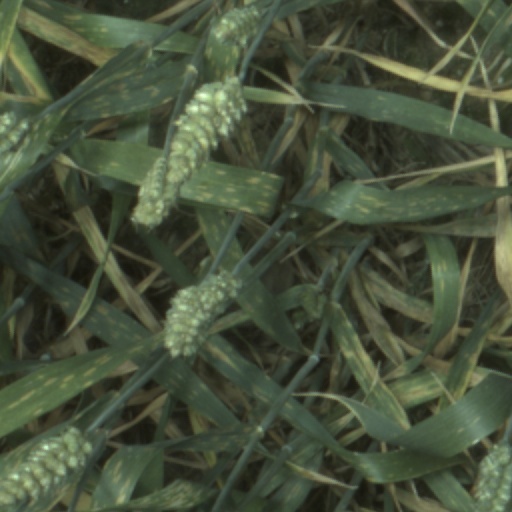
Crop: wheat